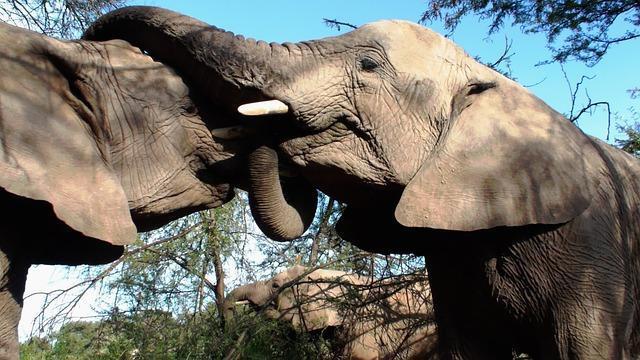
elephant